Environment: real
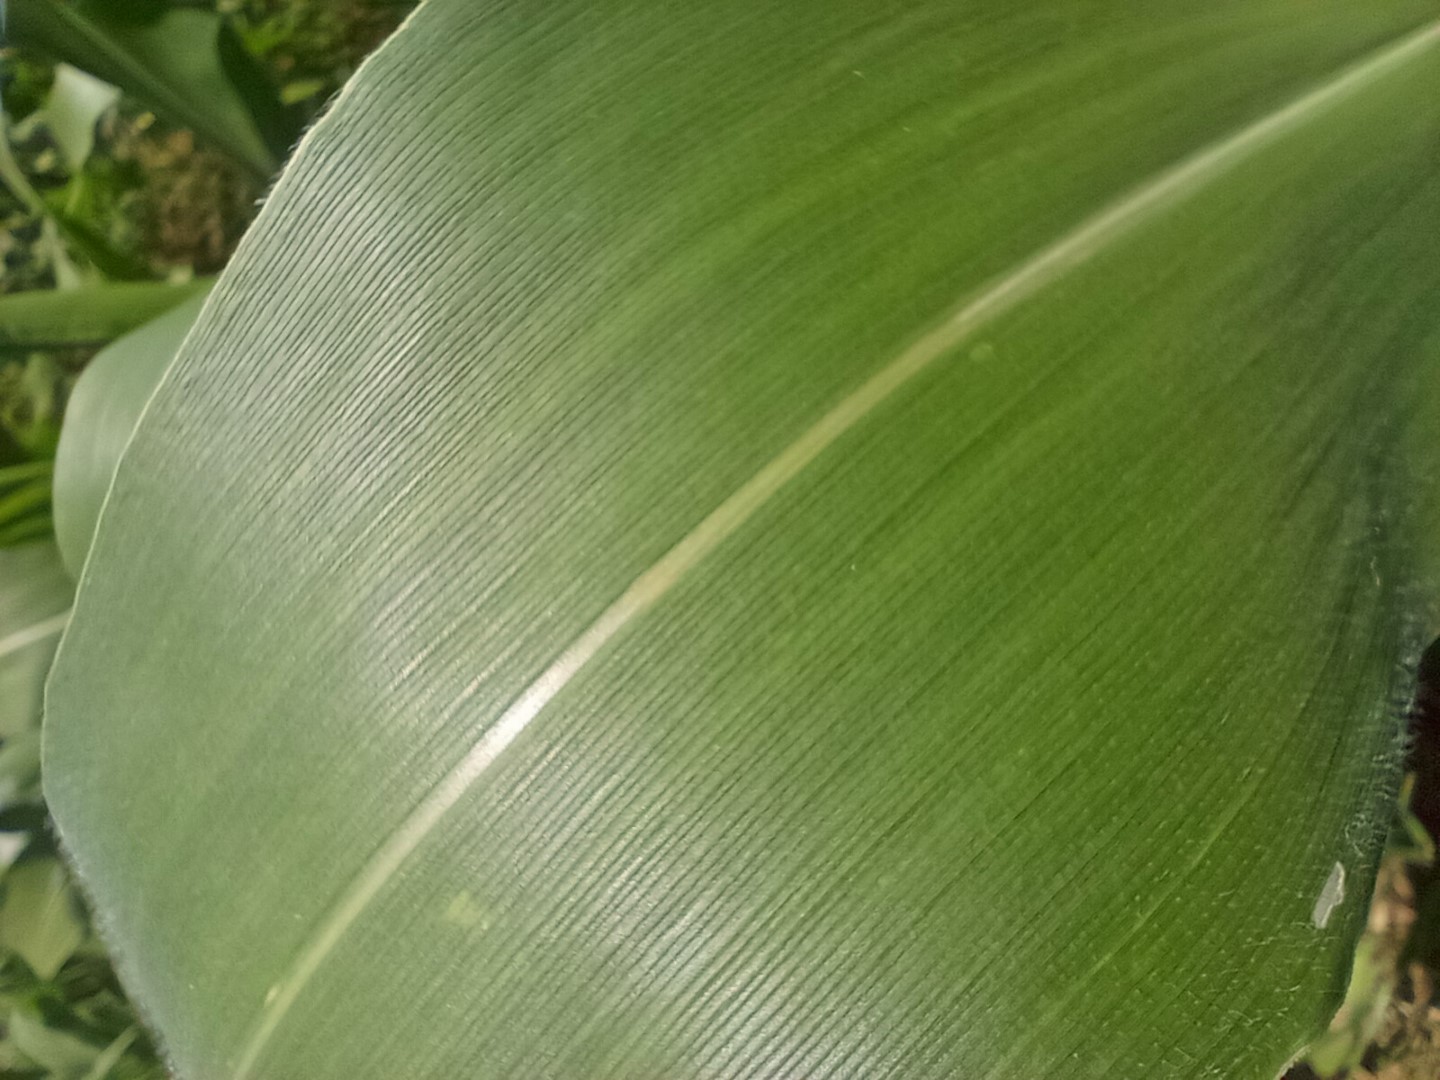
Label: healthy